Princess Alice Bank

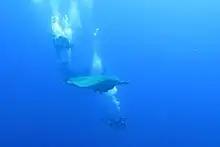
Diving on the peak of Princess Alice Bank. Divers stand at anchor with the boat on the peak.

The bank was named after the oceanographic campaign of Prince Albert I of Monaco, whose research vessel "Princess Alice" was involved in its discovery on 9 July 1896. On that day, at 6:00 a.m., at the beginning of a deep water exploration, rocky ledges were discovered deep. After scouring the area, the group discovered an extensive "platform", with a perimeter of about , and two extensions of in length. The platform was below the surface, although the peak is only from the surface.